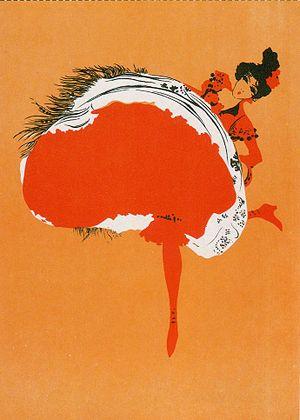
Maurice Amédée Louis Biais, né le 30 décembre 1872 à Corbeil et mort le 8 avril 1926 à Gorbio, est un peintre, dessinateur, affichiste et designer français.
Can-Can est un film américain réalisé par Walter Lang et sorti en 1960.
Saharet est une danseuse australienne spécialisée dans le cancan.